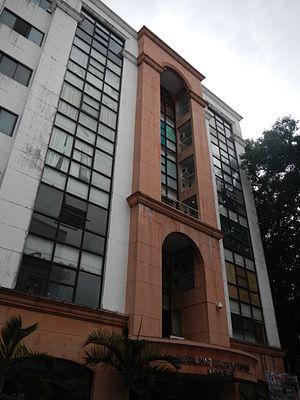
San Pablo est une localité de la province de Laguna, aux Philippines. En 2015, elle compte 266 068 habitants.